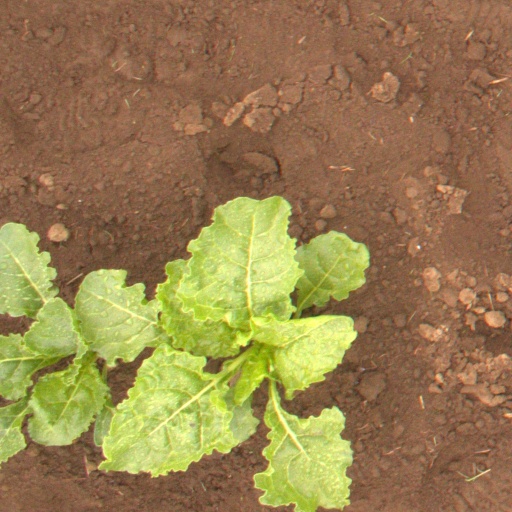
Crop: sugar beet